Which point is corresponding to the reference point?
Reference image:
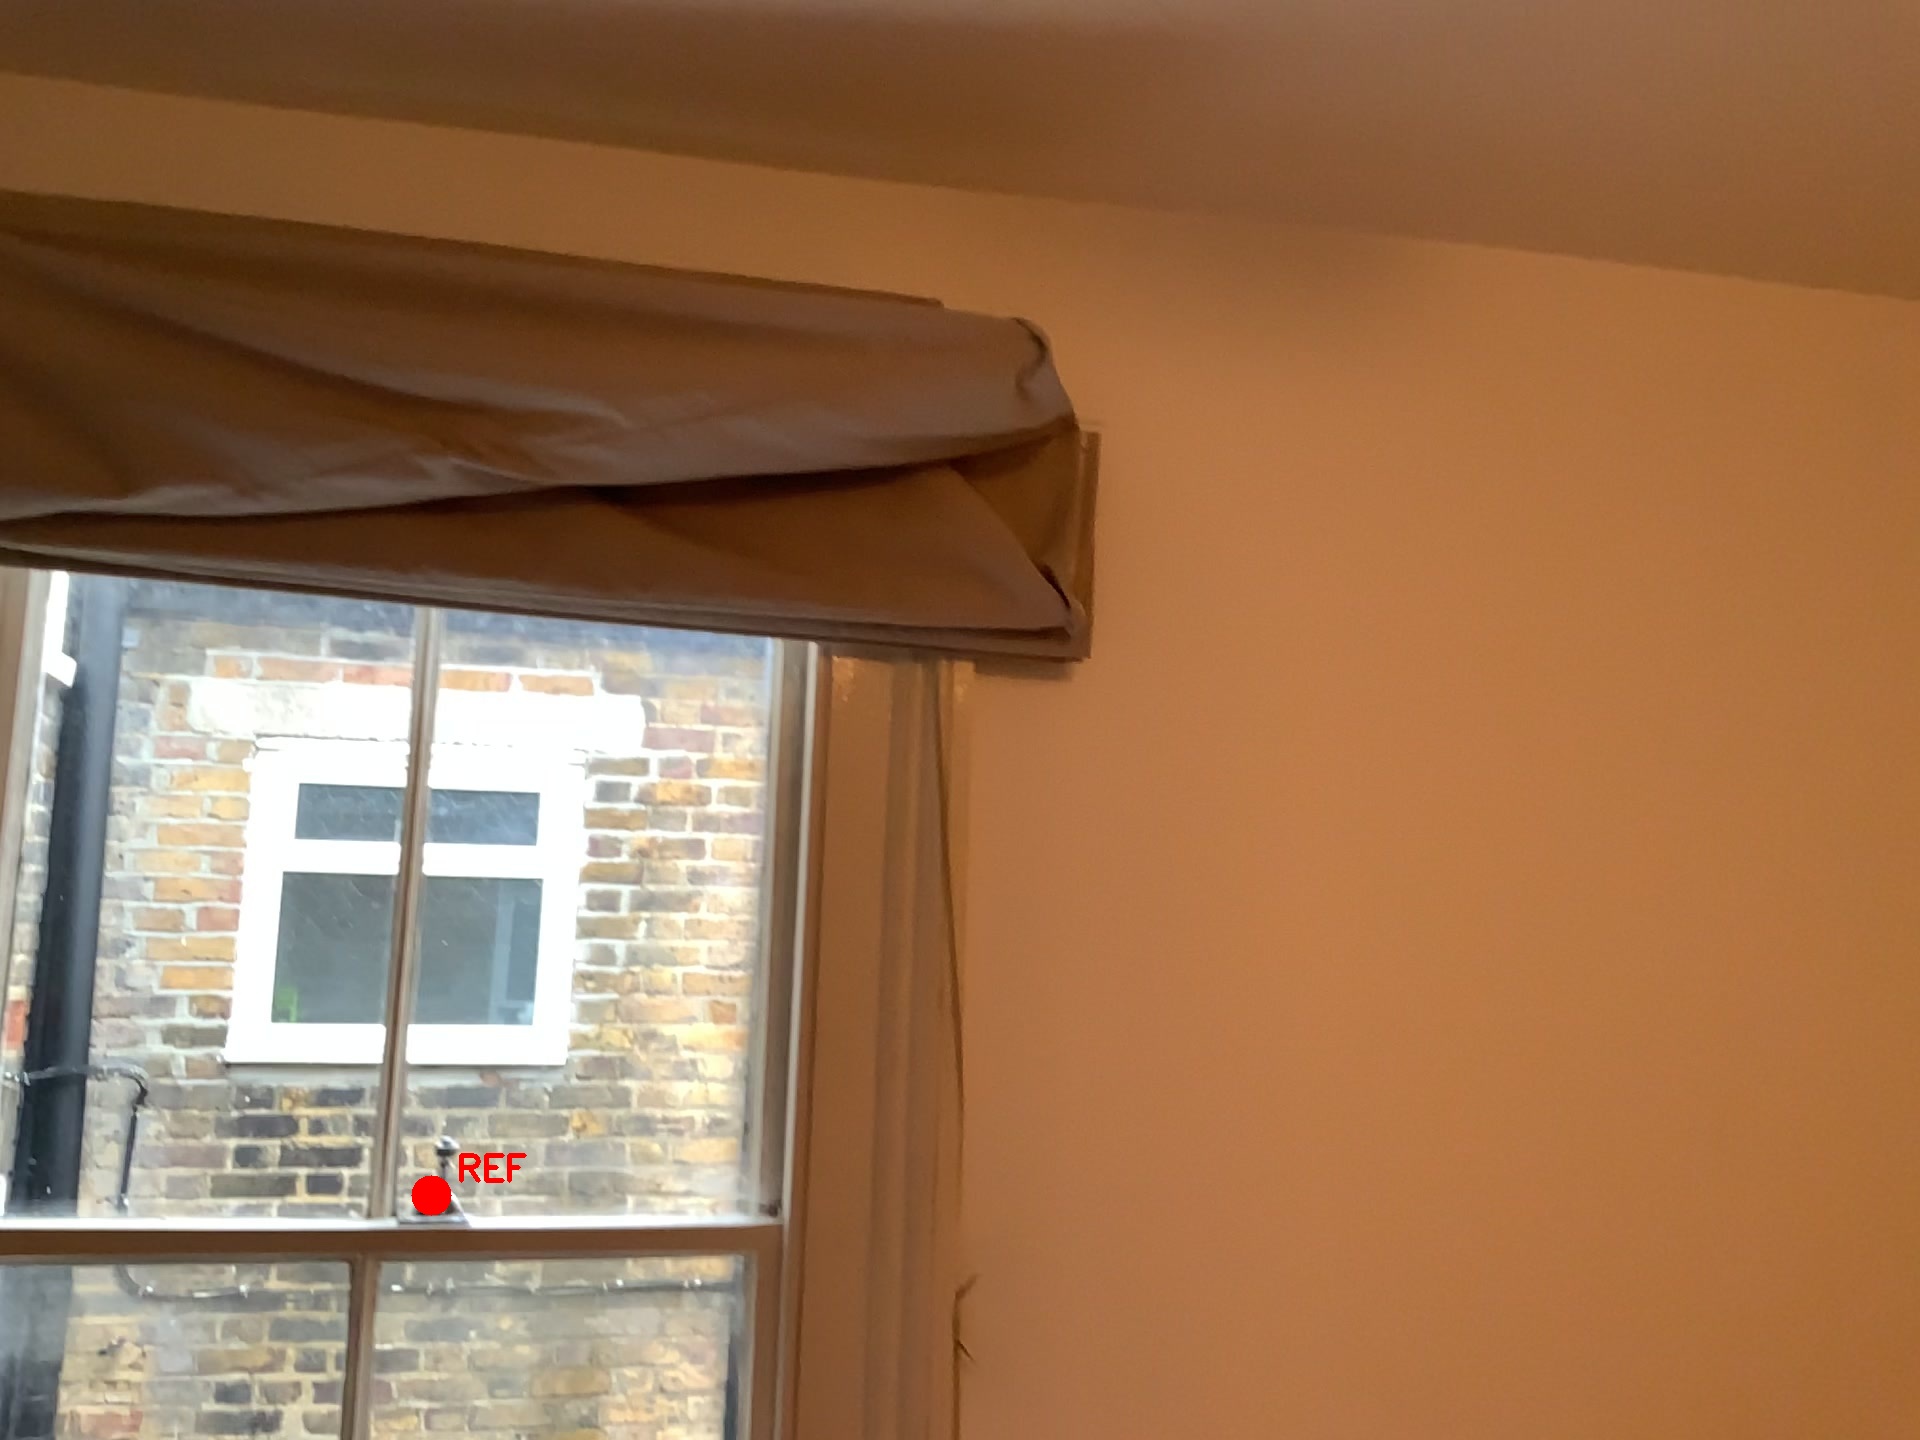
Option image:
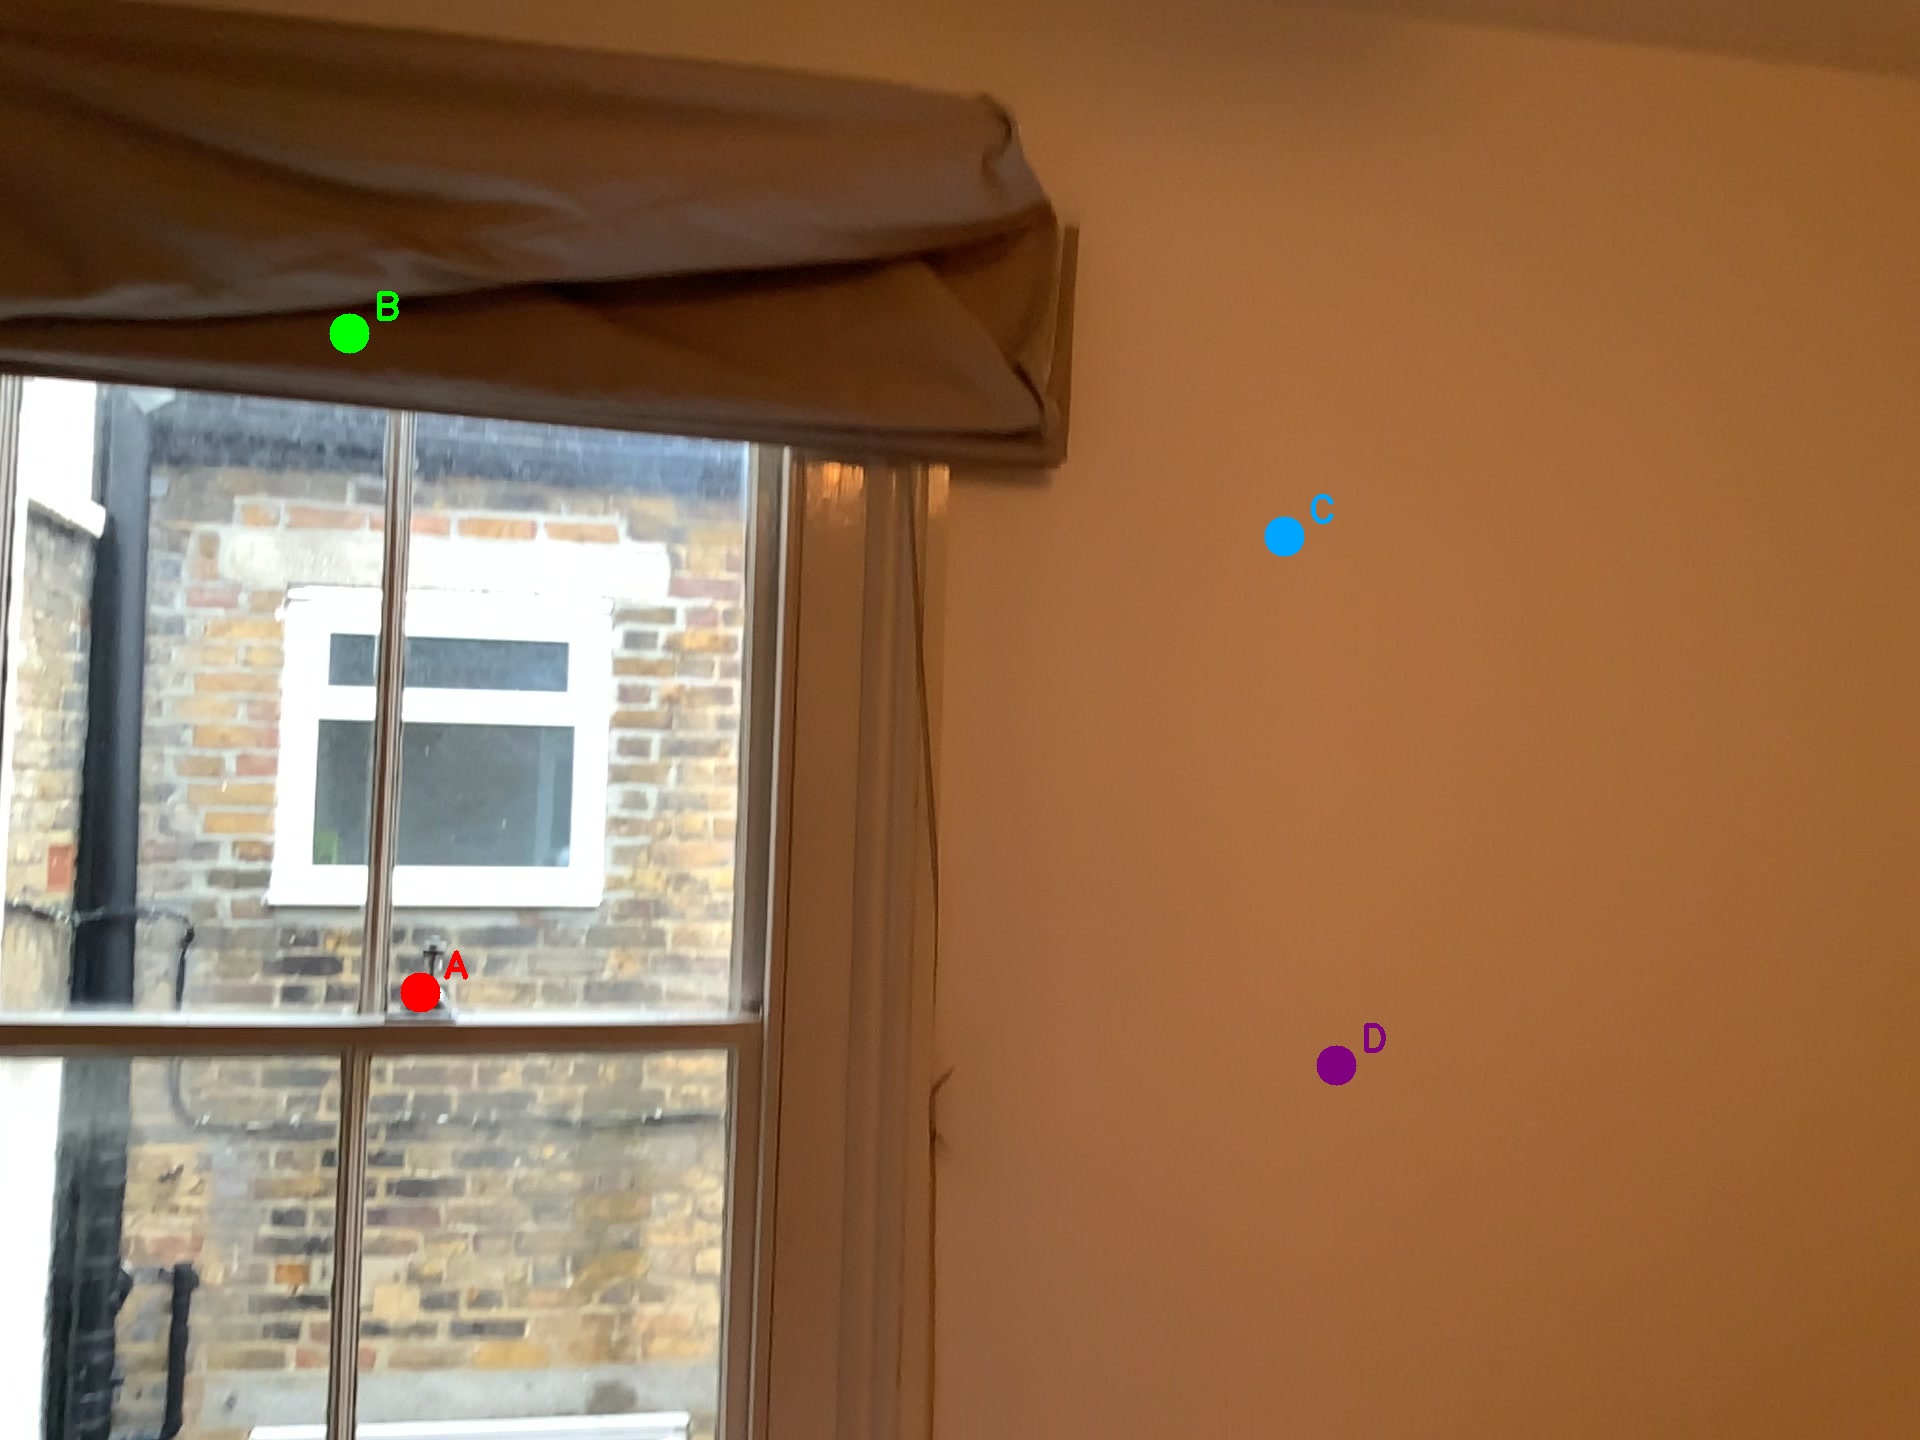
Choices:
Point A
Point B
Point C
Point D
Answer: (A)